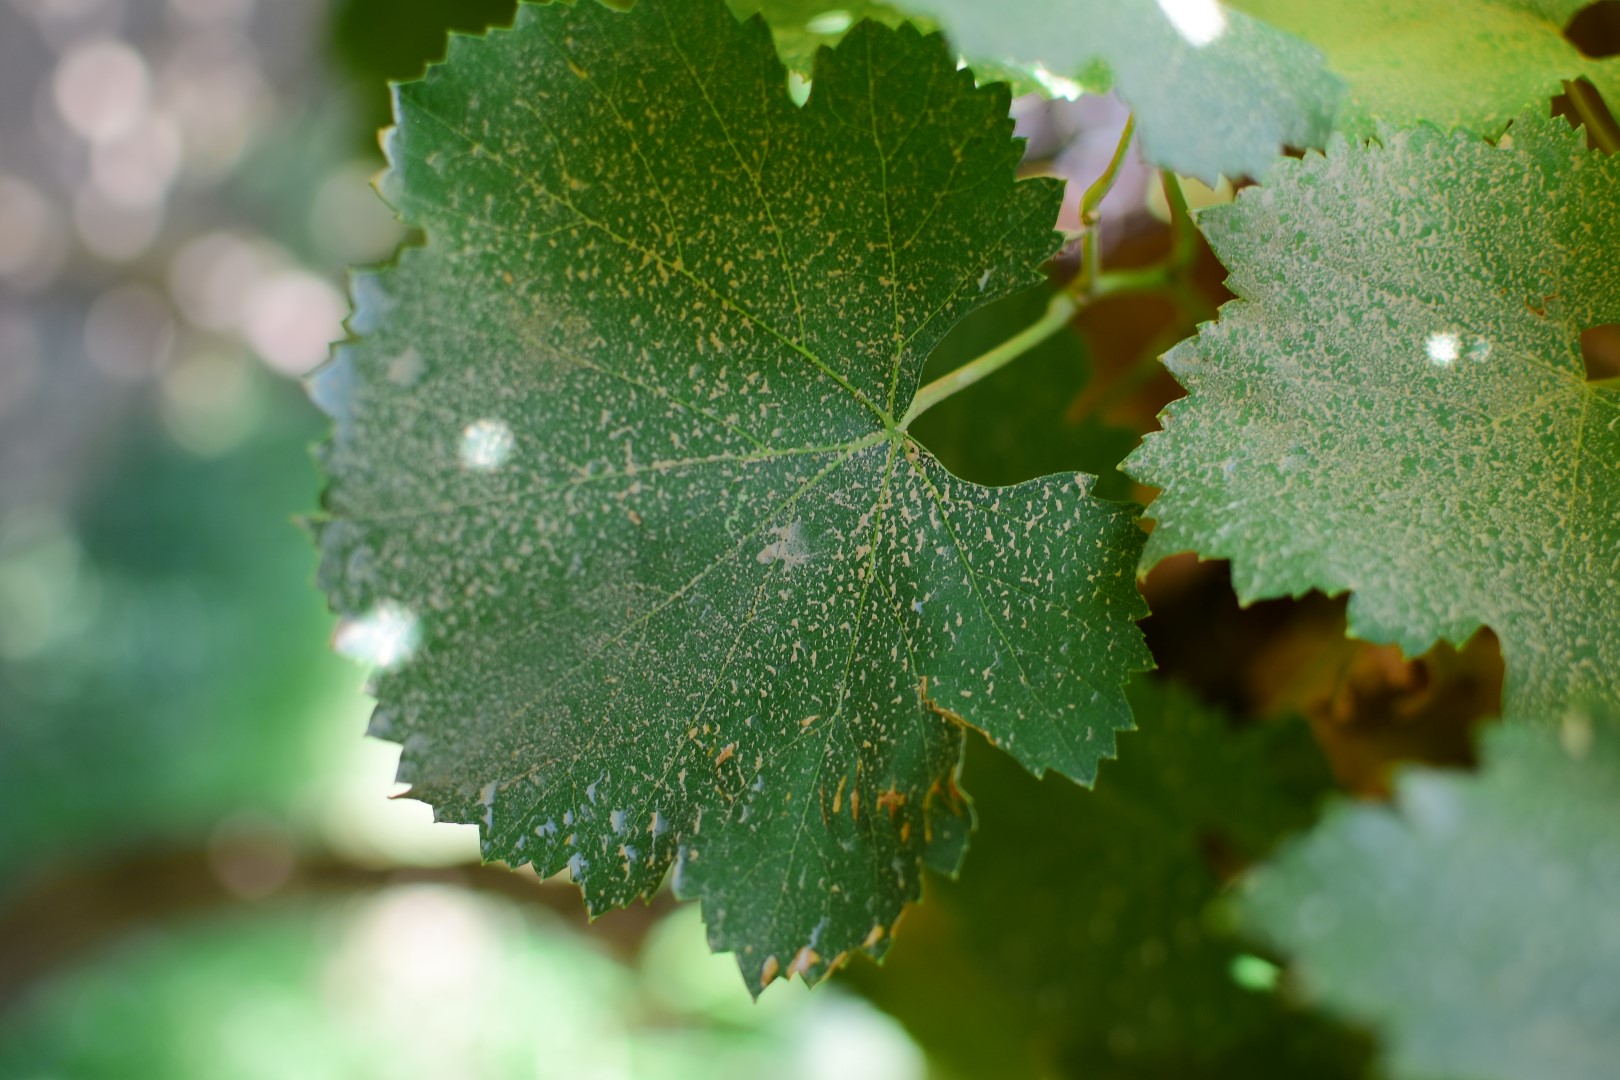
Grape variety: Frinsi